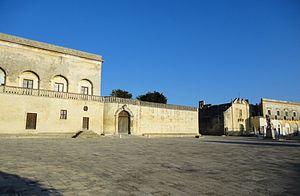
Botrugno est une commune italienne de la province de Lecce dans la région des Pouilles.